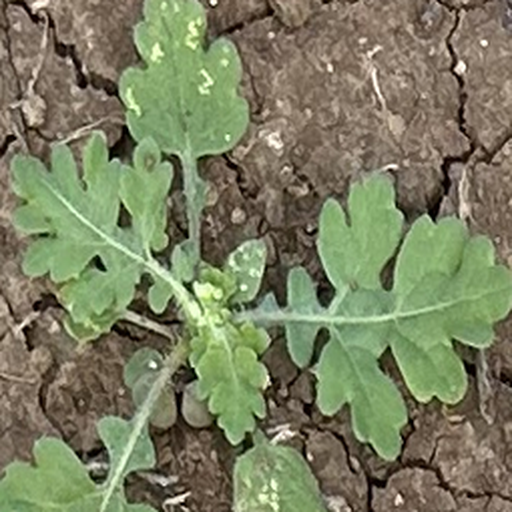
Weed species: Gajar_gavat_(Parthenium hysterophorus)